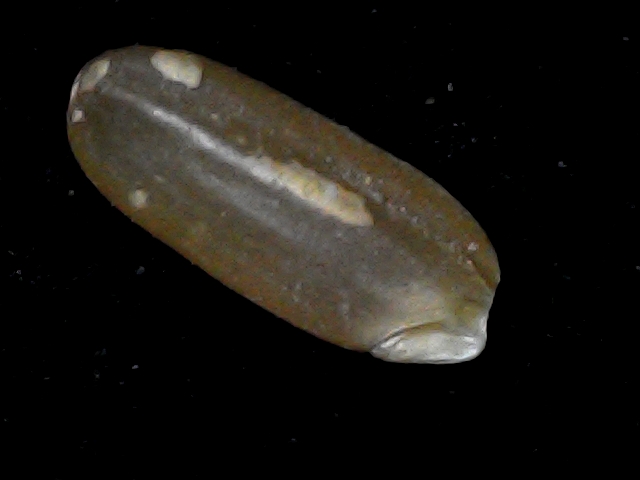
Rice variety: BD76